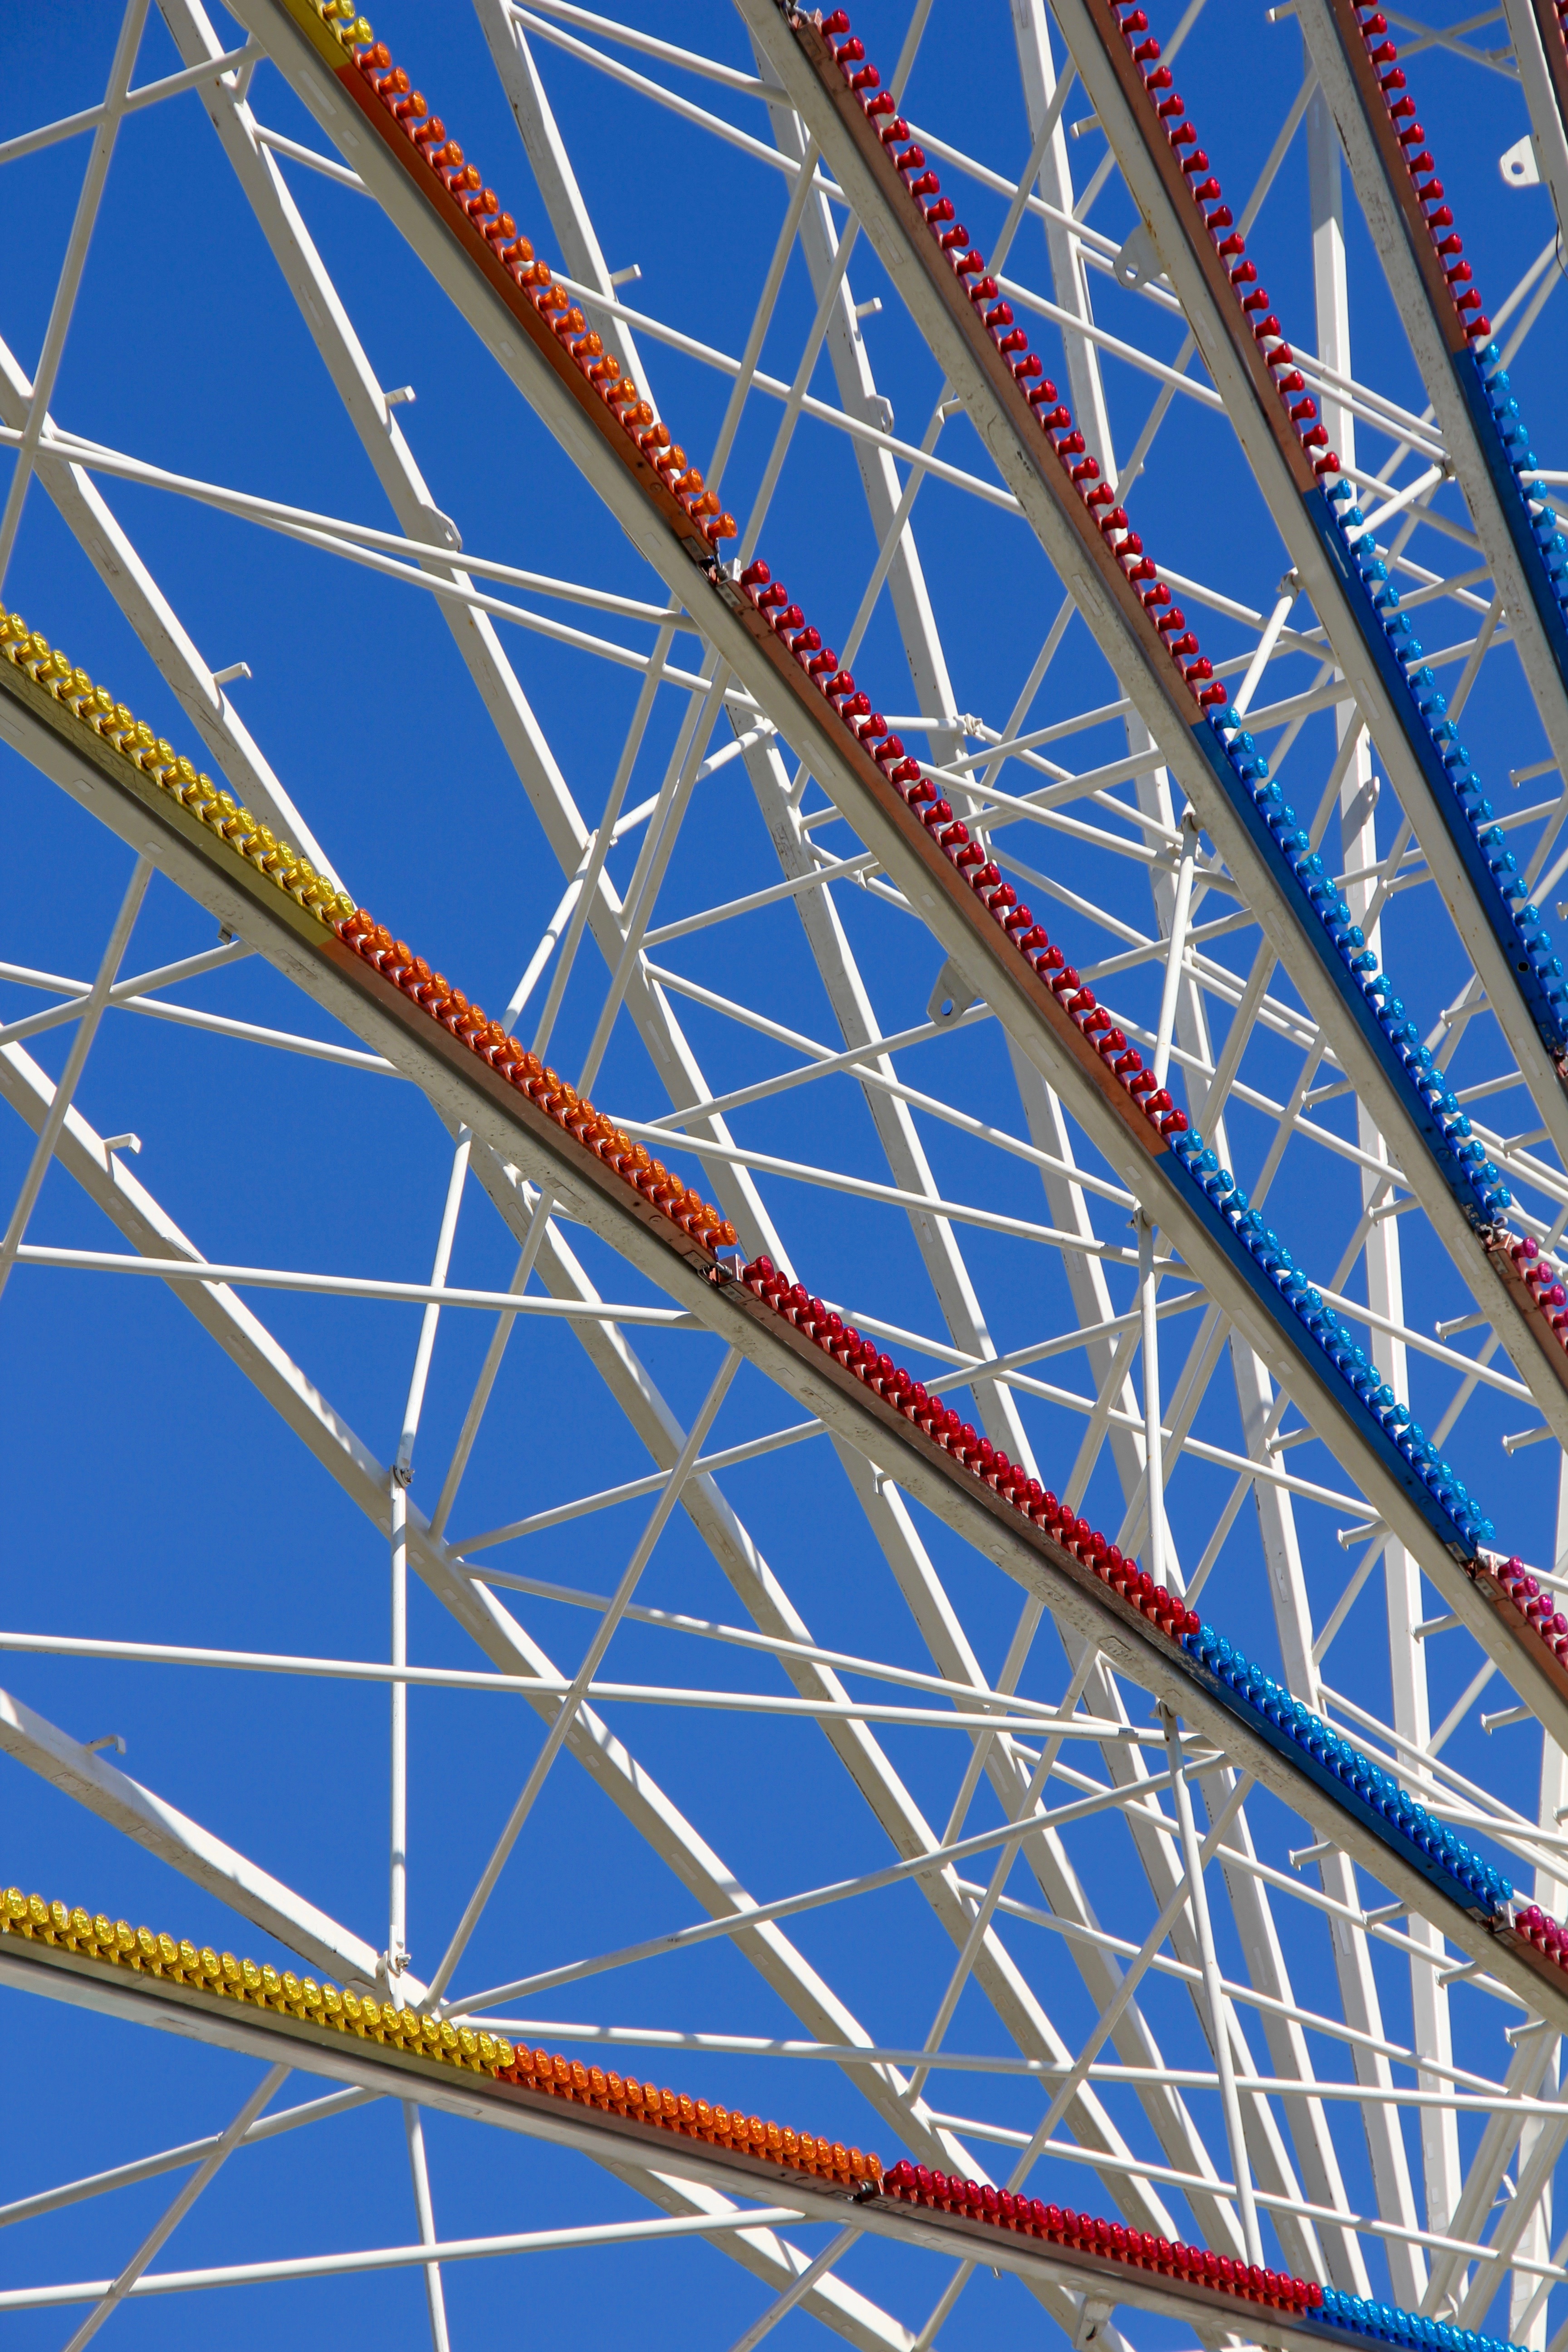
structure, wagon, skyscraper, recreation, line, ferris wheel, amusement park, tower, park, landmark, carousel, leisure, stadium, roller coaster, theme park, fun, symmetry, tourist attraction, rides, fair, entertainment, folk festival, hustle and bustle, year market, amusement ride, outdoor recreation, geographical feature, sport venue